Basil Lekapenos

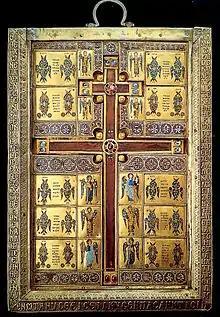
The cross-reliquary of Limburg, commissioned by Basil

Upon his accession, Romanos II dismissed him and favoured another official, Joseph Bringas, who assumed Basil's positions of "paradynasteuon", "protos", and "parakoimomenos". This began a fierce rivalry and even hatred between the two men. Basil remained on the sidelines for the duration of the reign, but when Romanos died in early 963, his sons Basil II and Constantine VIII were underage, and a struggle for the throne erupted. Basil sided with the distinguished general Nikephoros Phokas against Bringas. Basil armed his numerous attendants—some 3,000 according to the sources—and with the urban mob attacked Bringas and his supporters and seized control of the city and the ports. Bringas sought sanctuary in the Hagia Sophia, while Basil mobilized the imperial "dromon" and other vessels to Chrysopolis, where Phokas awaited with his army. Phokas entered the city, and was crowned senior emperor as guardian of Romanos II's young sons. As a reward for his role in Phokas' elevation to the throne, Basil was restored to his old post as "parakoimomenos" and received the new exalted rank of "proedros" (fully "proedros tes Synkletou", "president of the Senate"). The elevation to this office involved a special ceremony, included in the "De ceremoniis", and possibly written or edited by Basil himself.